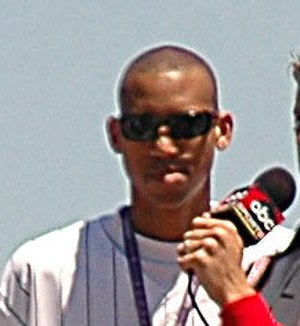
Reggie Miller
"Reginald Wayne ""Reggie"" Miller er en pensioneret amerikansk basketballspiller, som tilbragte hele sin karriere i NBA, fra 1987 til 2005, som shooting guard for Indiana Pacers. Miller havde rekorden for flest tre-point scoringer nogensiden i NBA, men er nu overgået af Boston Celtics shooting guard Ray allen. Desuden blev han udtaget 5 gange til ligaens All-Star hold.